Question: Please indicate a possible affordance area of the book that can be used for holding
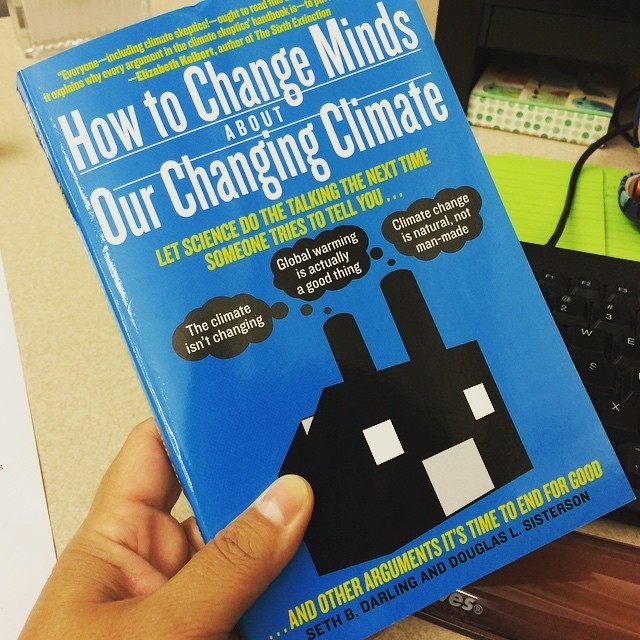
Answer: [5.5, 3.5, 635.5, 636.5]